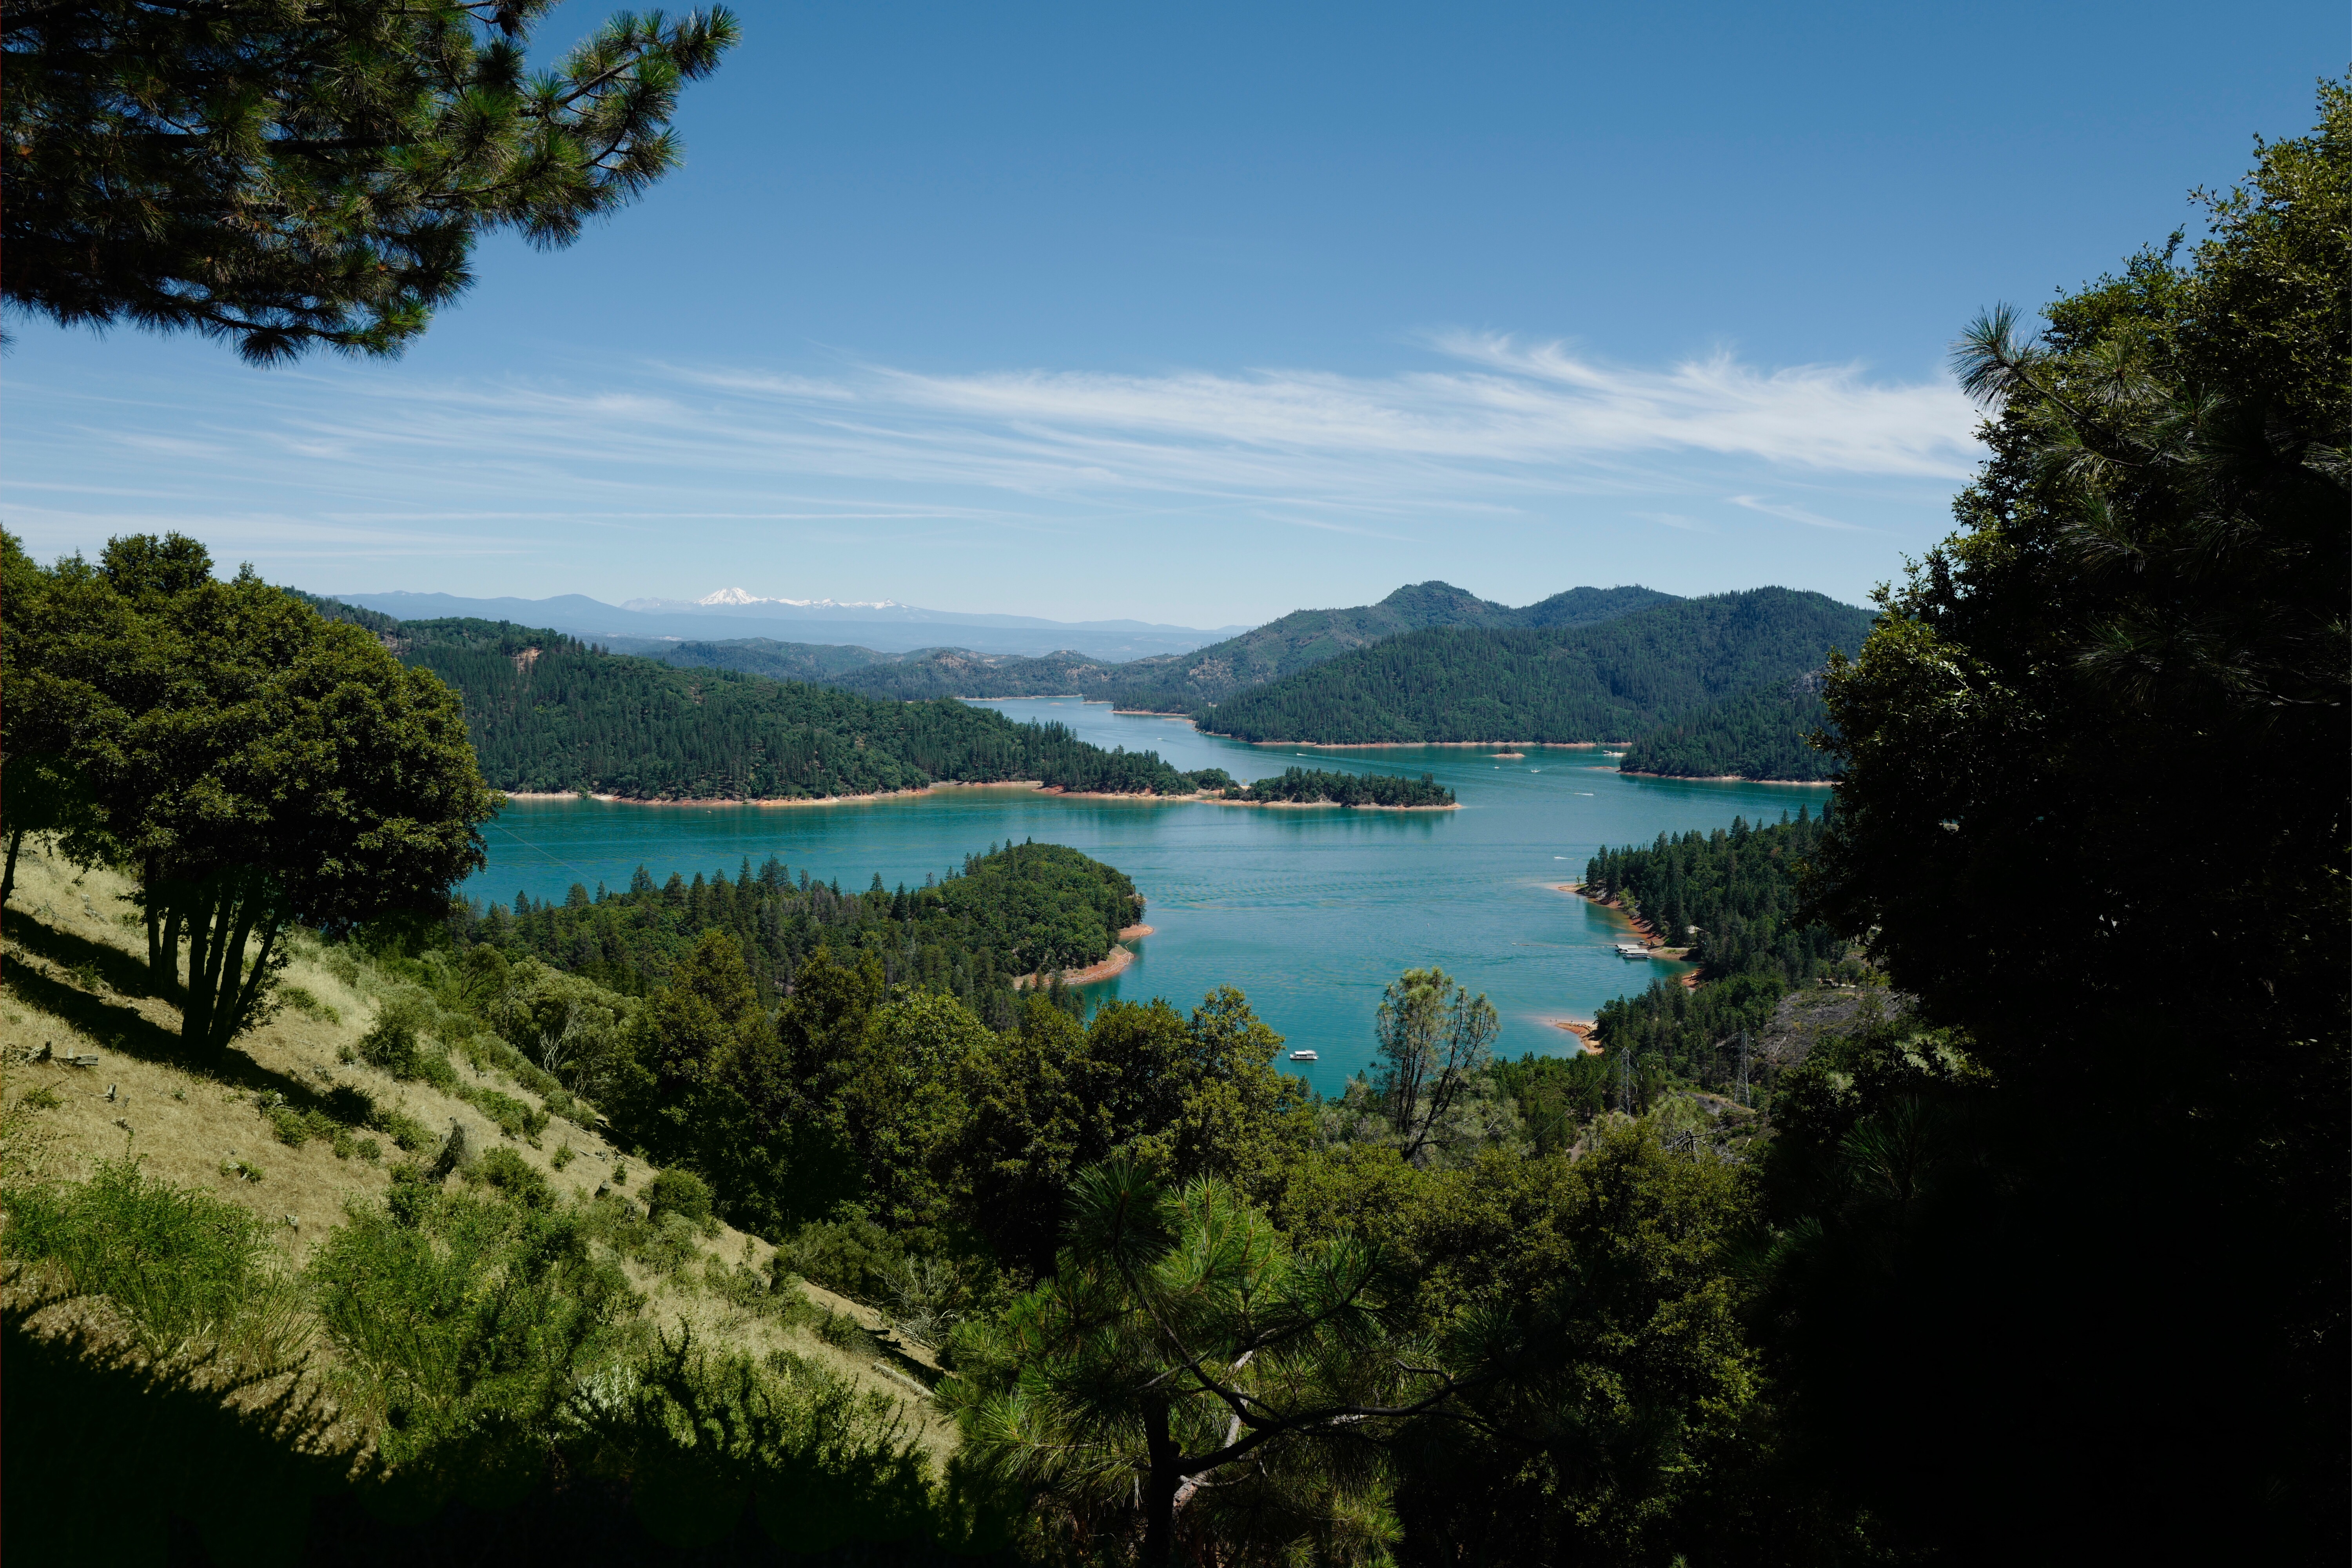
landscape, sea, tree, nature, mountain, lake, river, reflection, bay, reservoir, body of water, loch